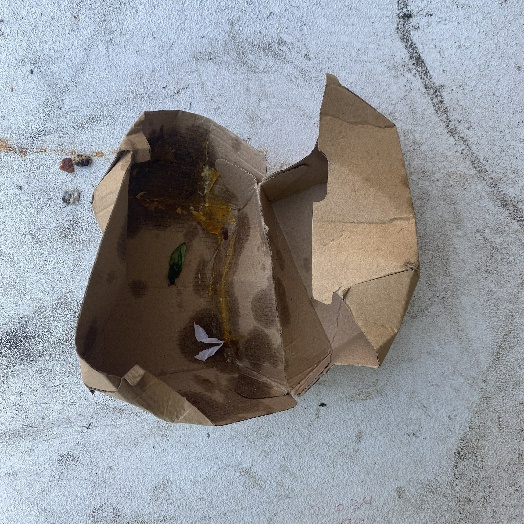
Label: Cardboard